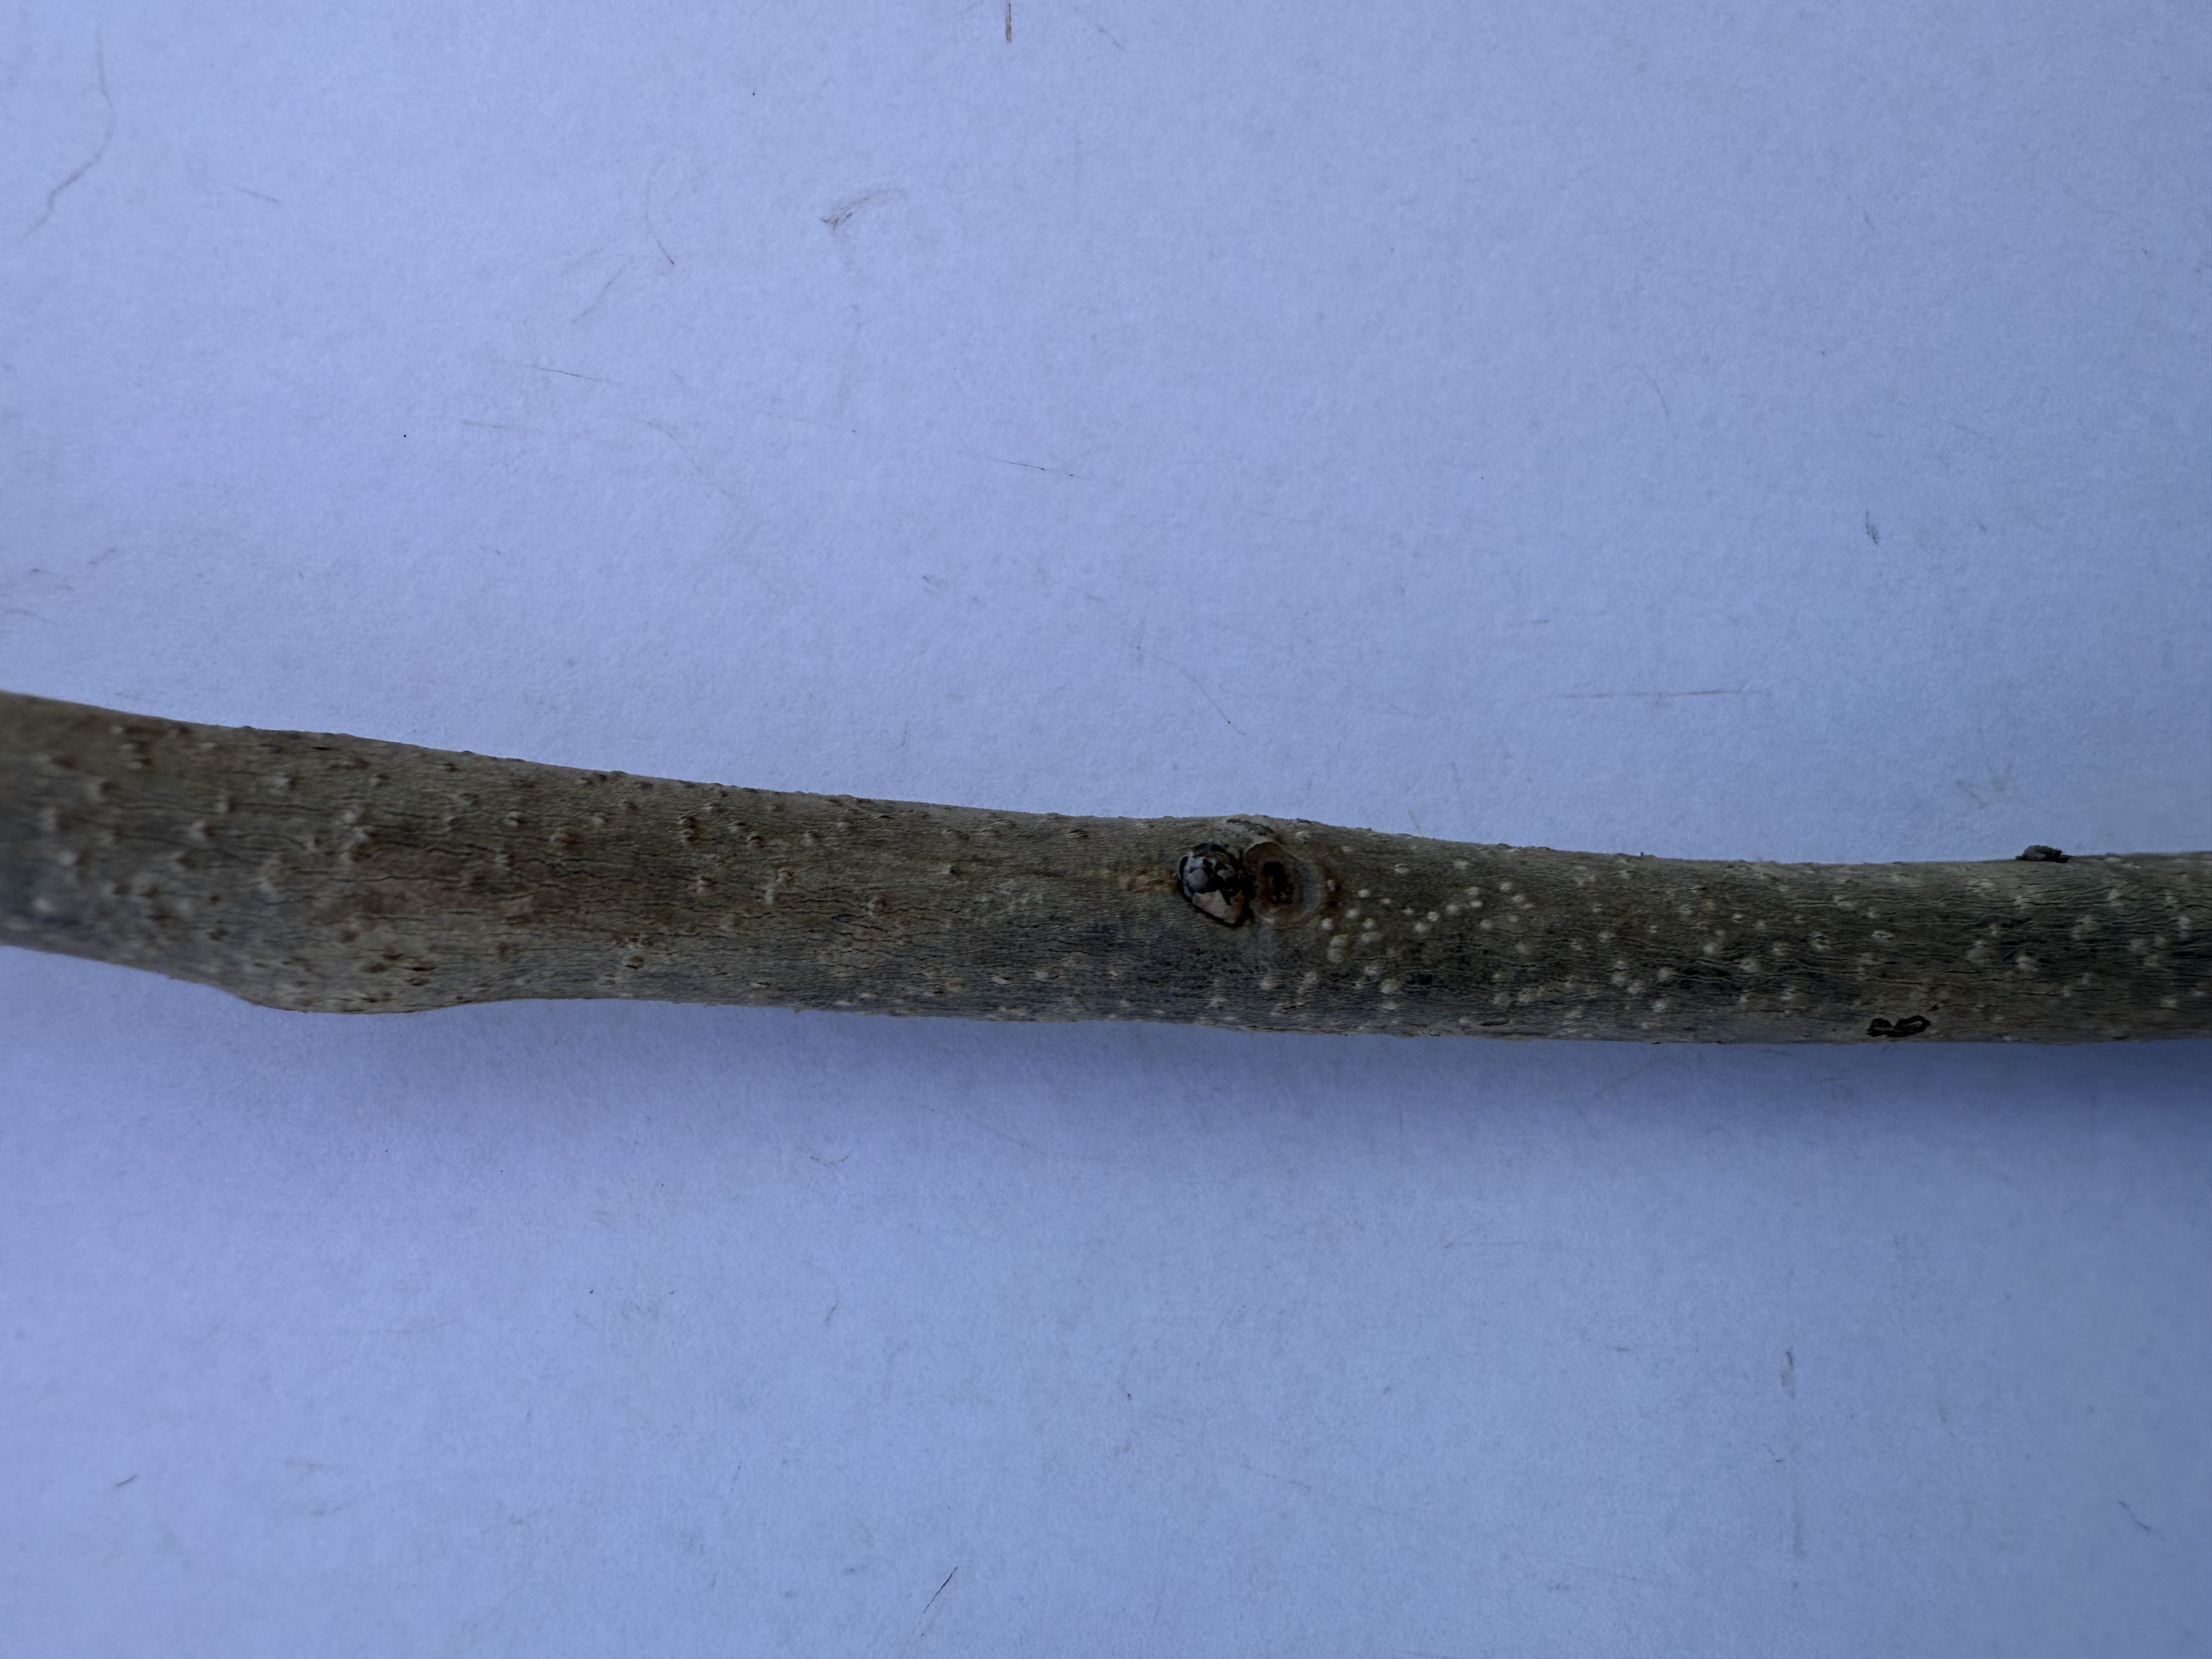
Variety: Chocolate Persimmon